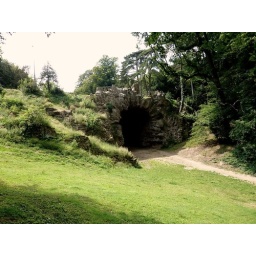
The stone bridge - one of three beauty spots in the park